Packard Twelve

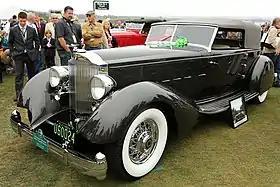
1934 Packard Eleventh Series Twelve (1108) Dietrich Convertible Victoria

The Packard Twelve was a range of V12-engined luxury automobiles built by the Packard Motor Car Company in Detroit, Michigan. The car was built from model year 1916 until 1923, then it returned 1933 until 1939. As a sign of changing times, the majority of second generation Packard Twelves received standard bodywork, with custom bodywork gradually losing favor. Many of the custom cars were actually only "semi-customs", with Dietrich assembling Packard-made bodies with special touches.